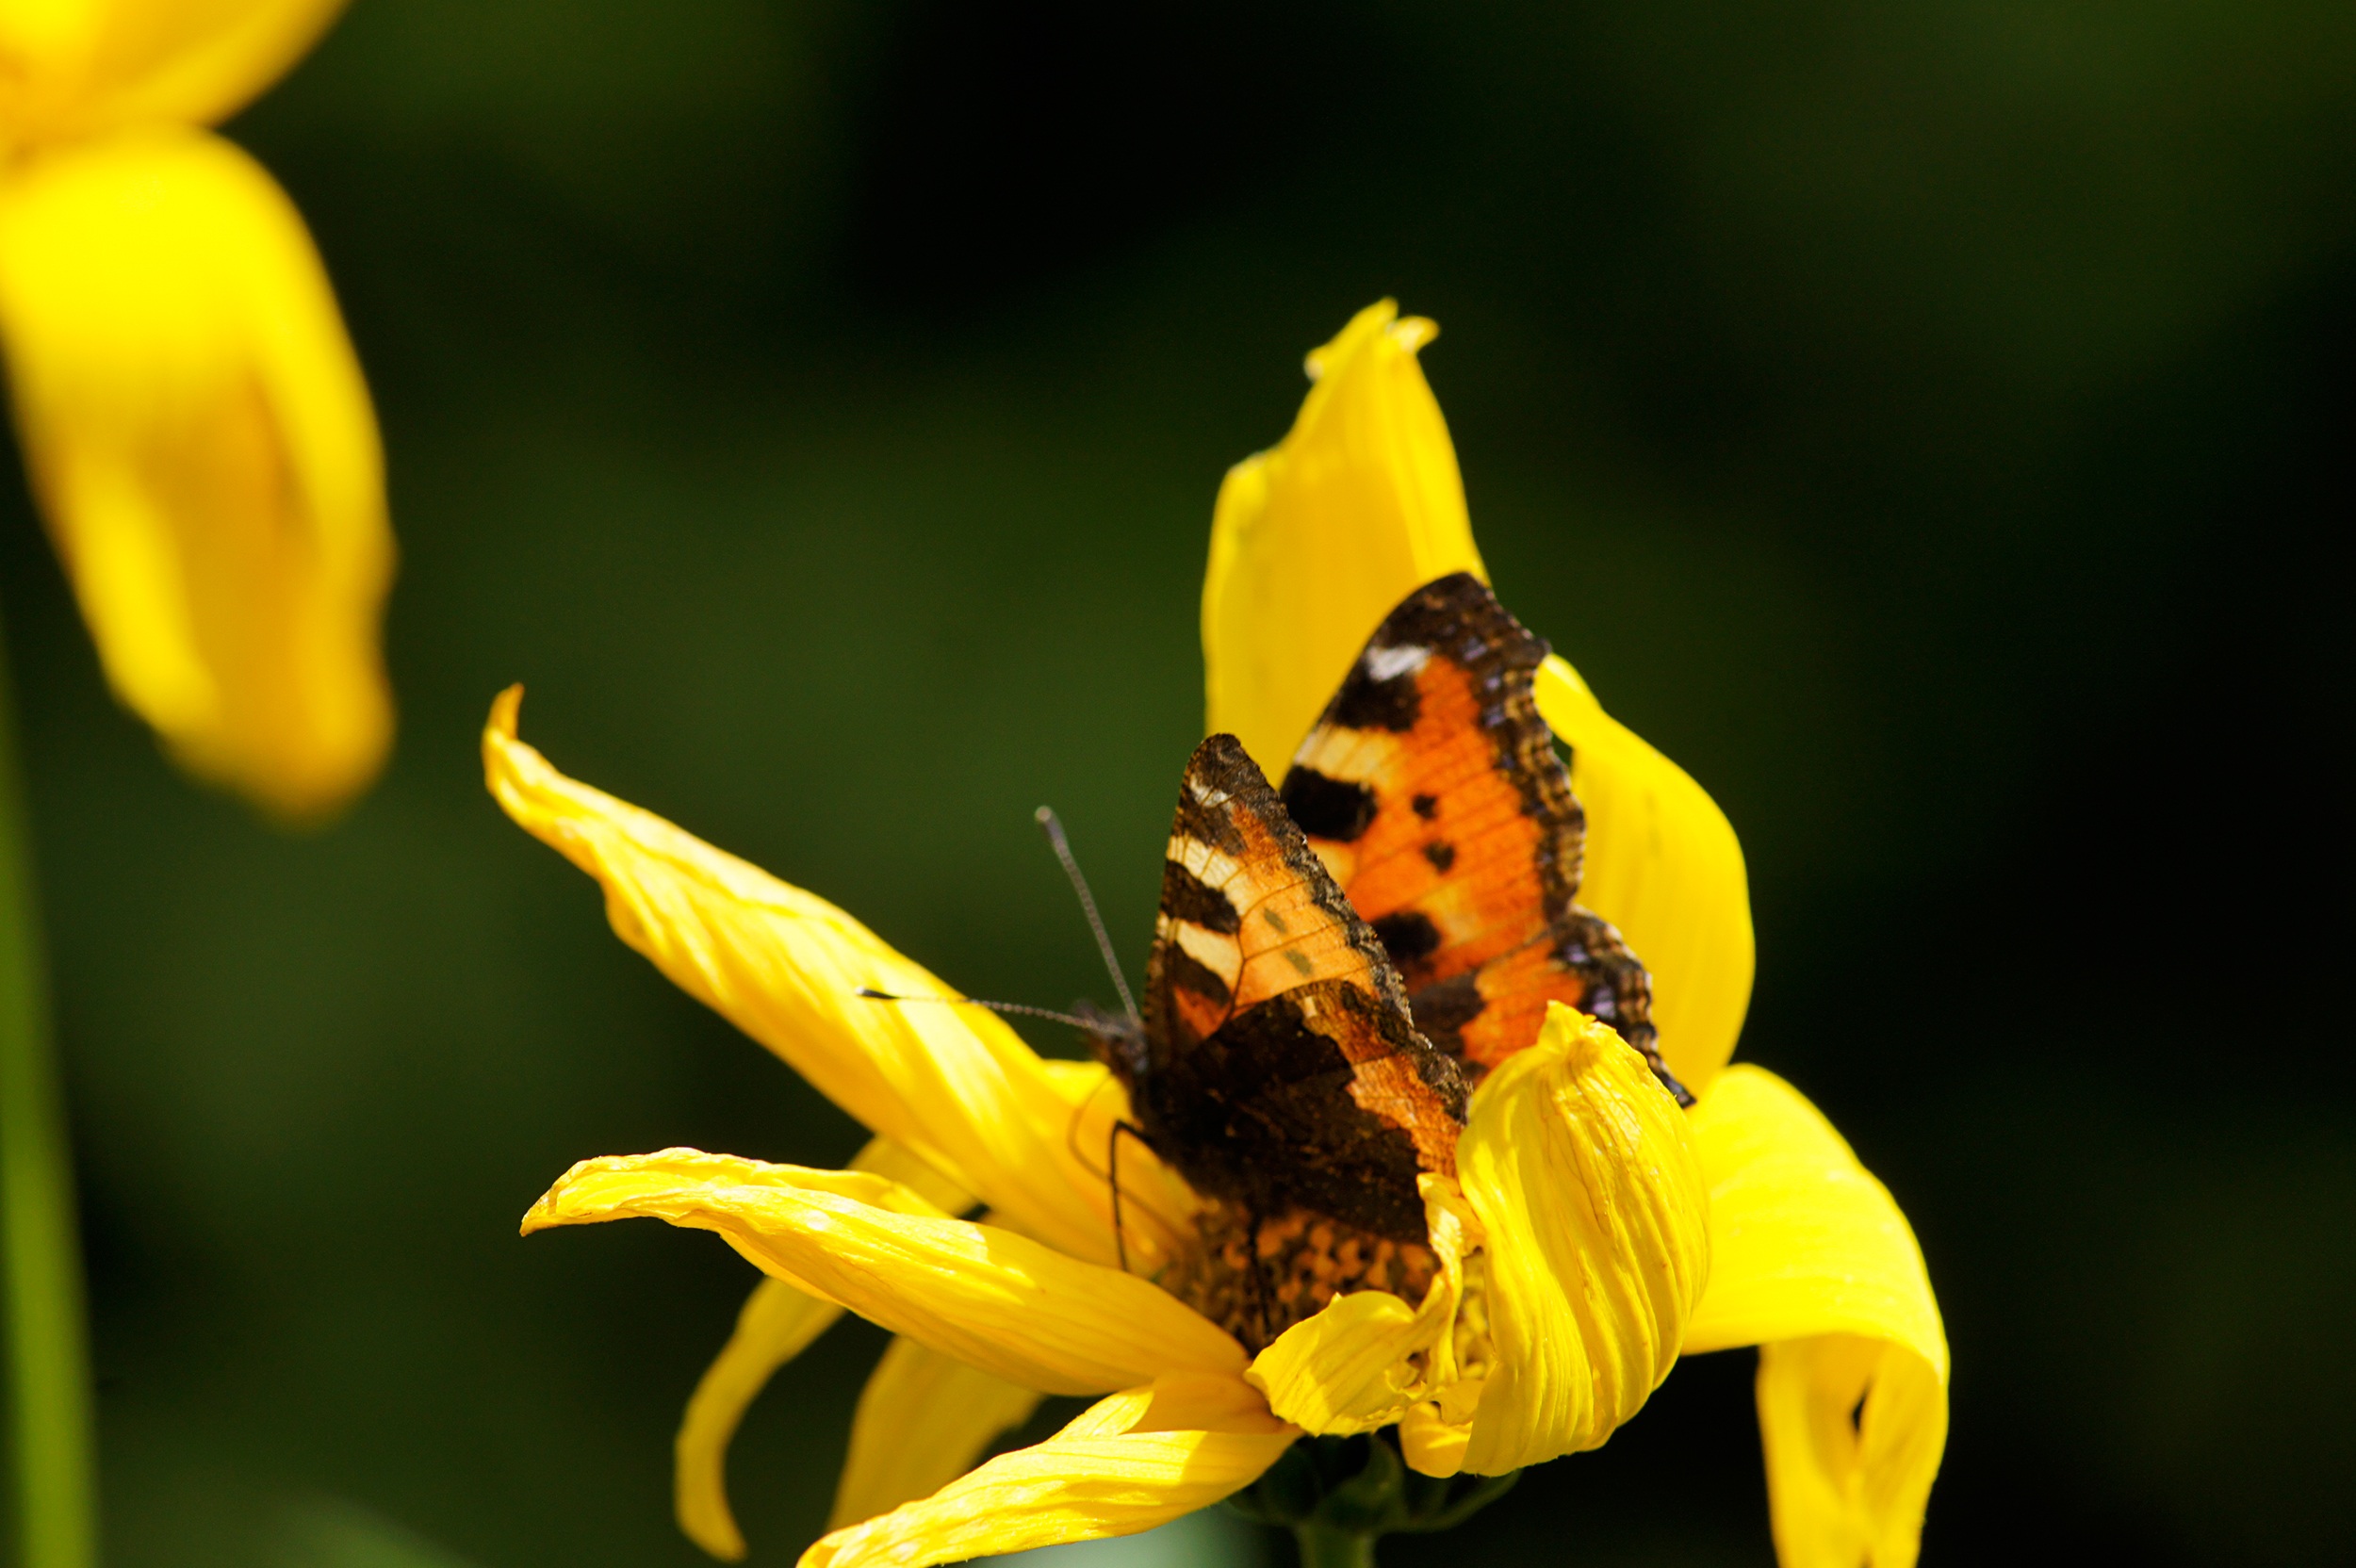
nature, plant, photography, leaf, flower, petal, pollen, insect, macro, botany, butterfly, yellow, flora, fauna, invertebrate, wildflower, close up, bee, nectar, macro photography, honey bee, pollinator, plant stem, moths and butterflies